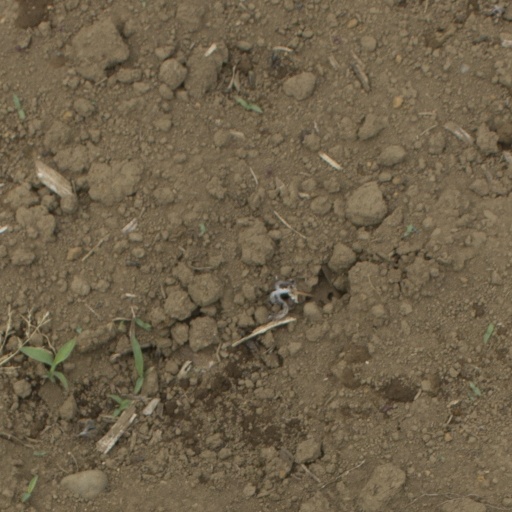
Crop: Jerusalem artichoke